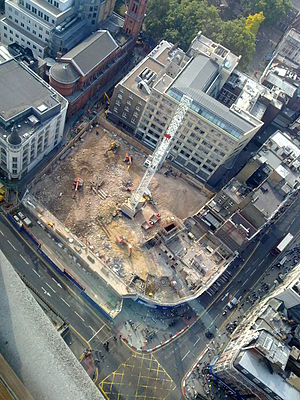
Tottenham Court Road Station / Igangværende aktivitet / Crossrail / Konstruktionsgalleri
Tottenham Court Road Station er en London Underground-station i det centrale London. Det er en skiftestation mellem Central line og Charing Cross-grenen på Northern line.